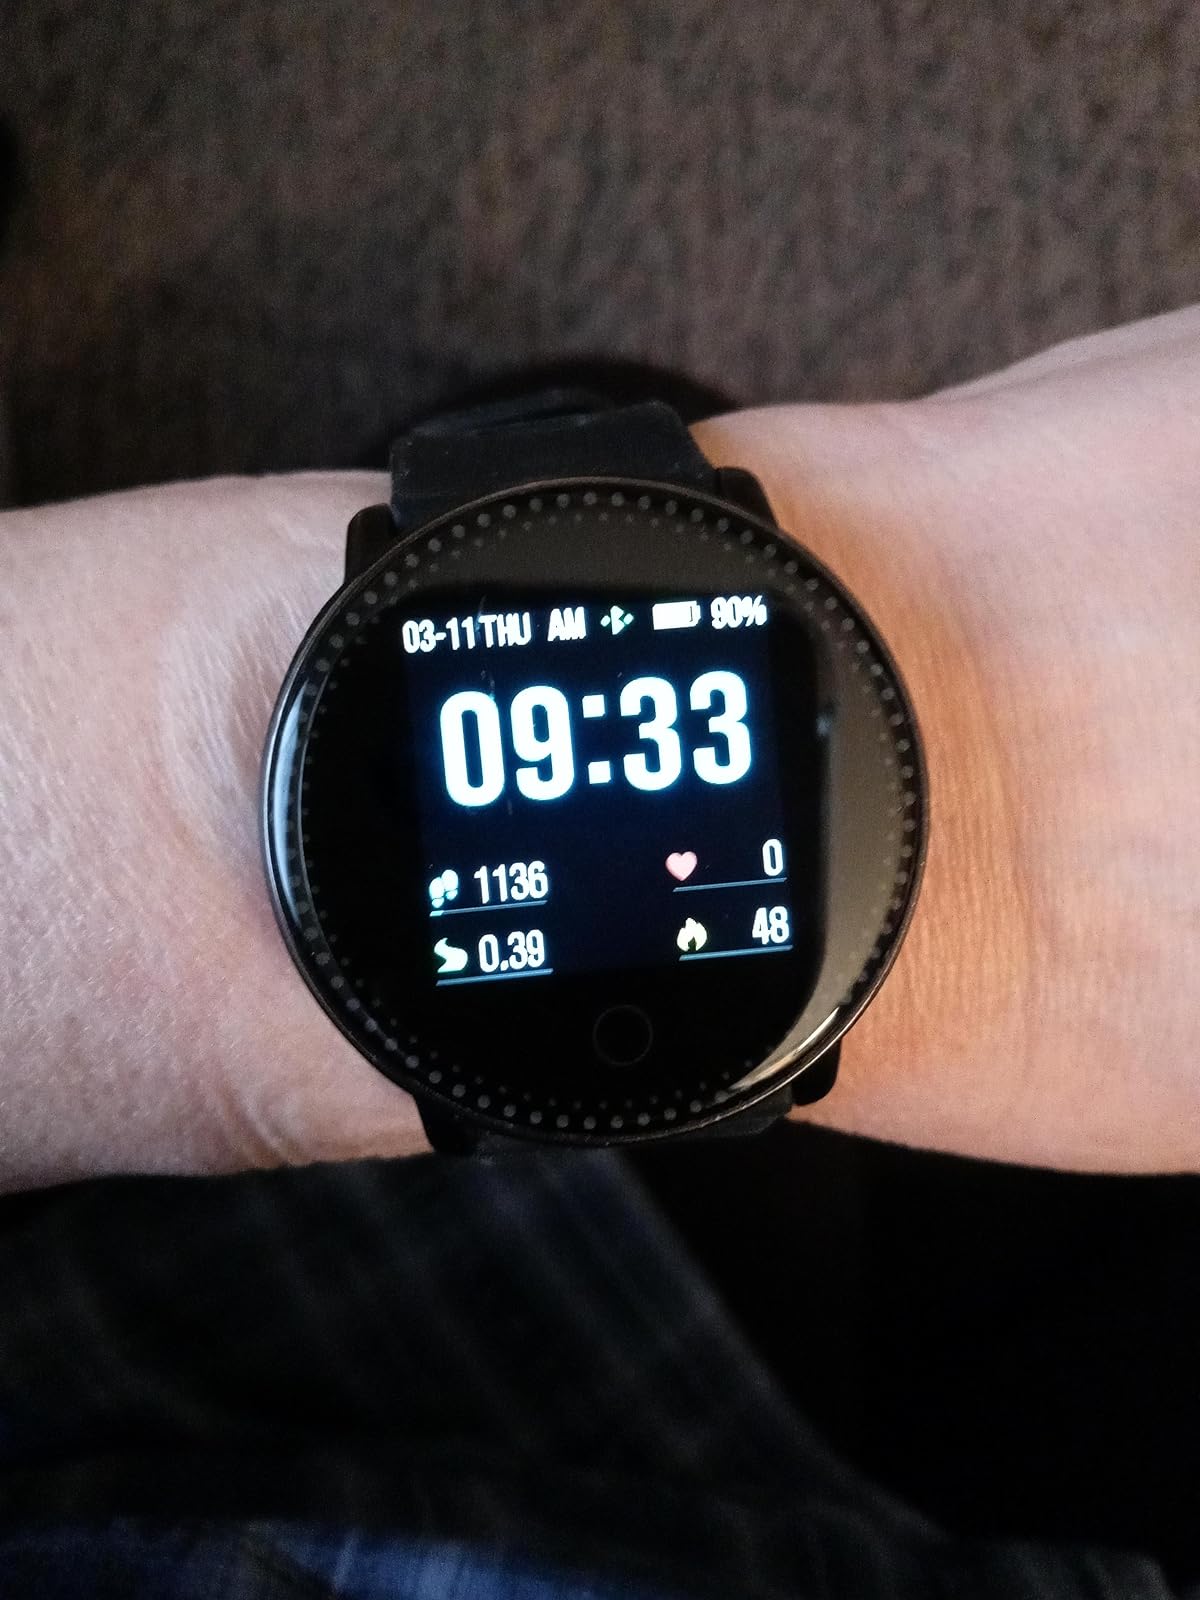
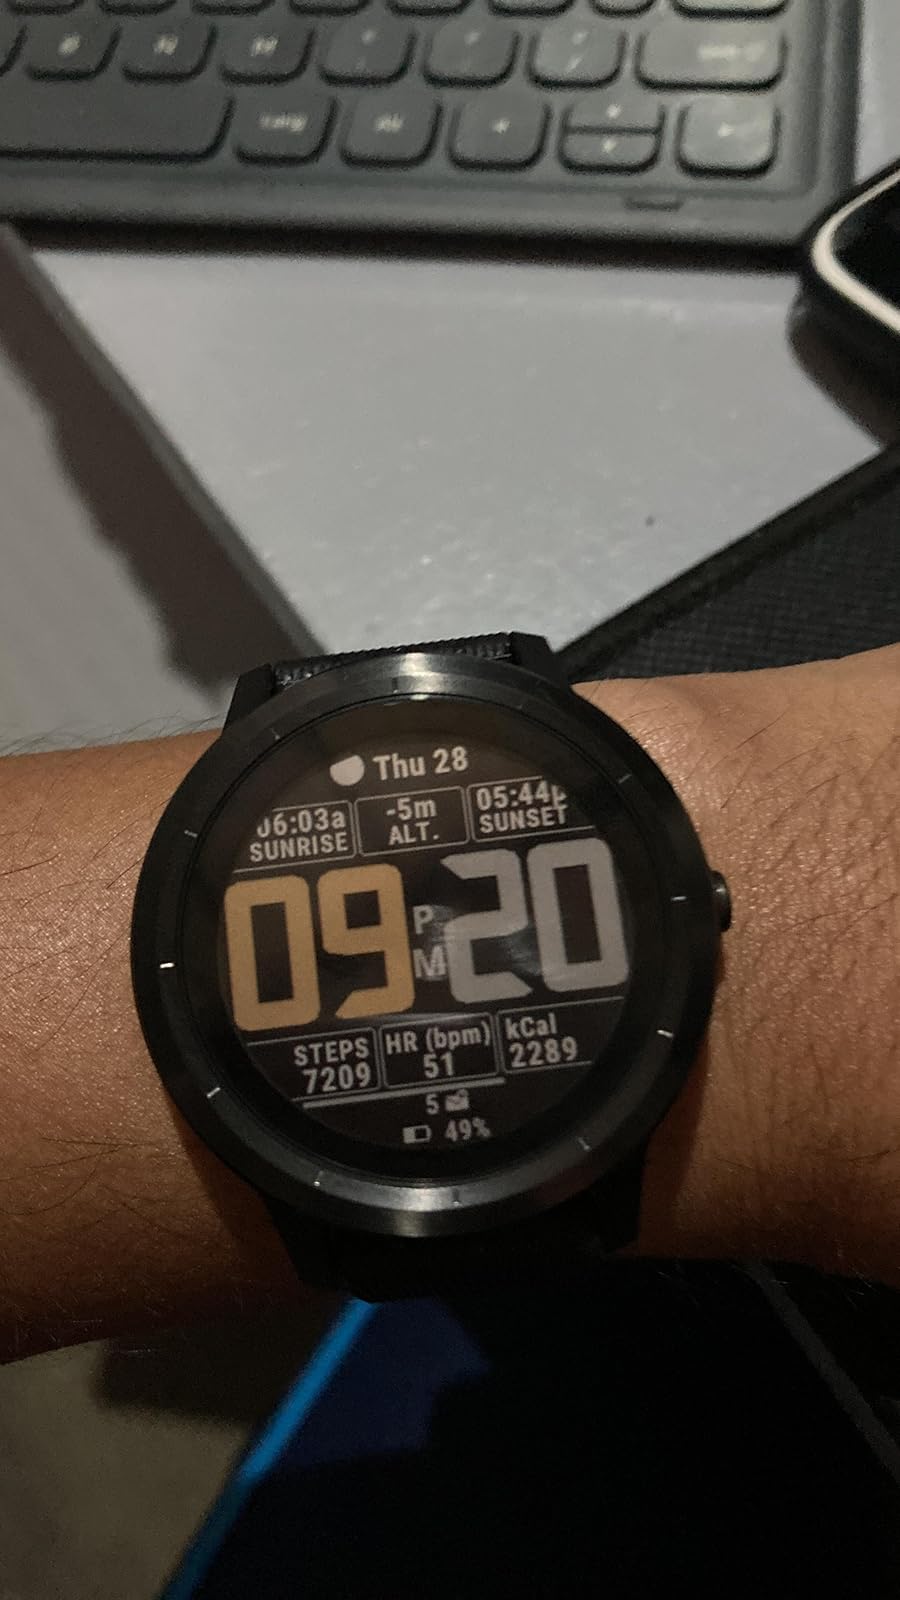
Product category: smartwatch
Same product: no